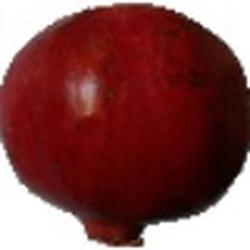
Label: Pomegranate